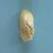
Maize quality: Good